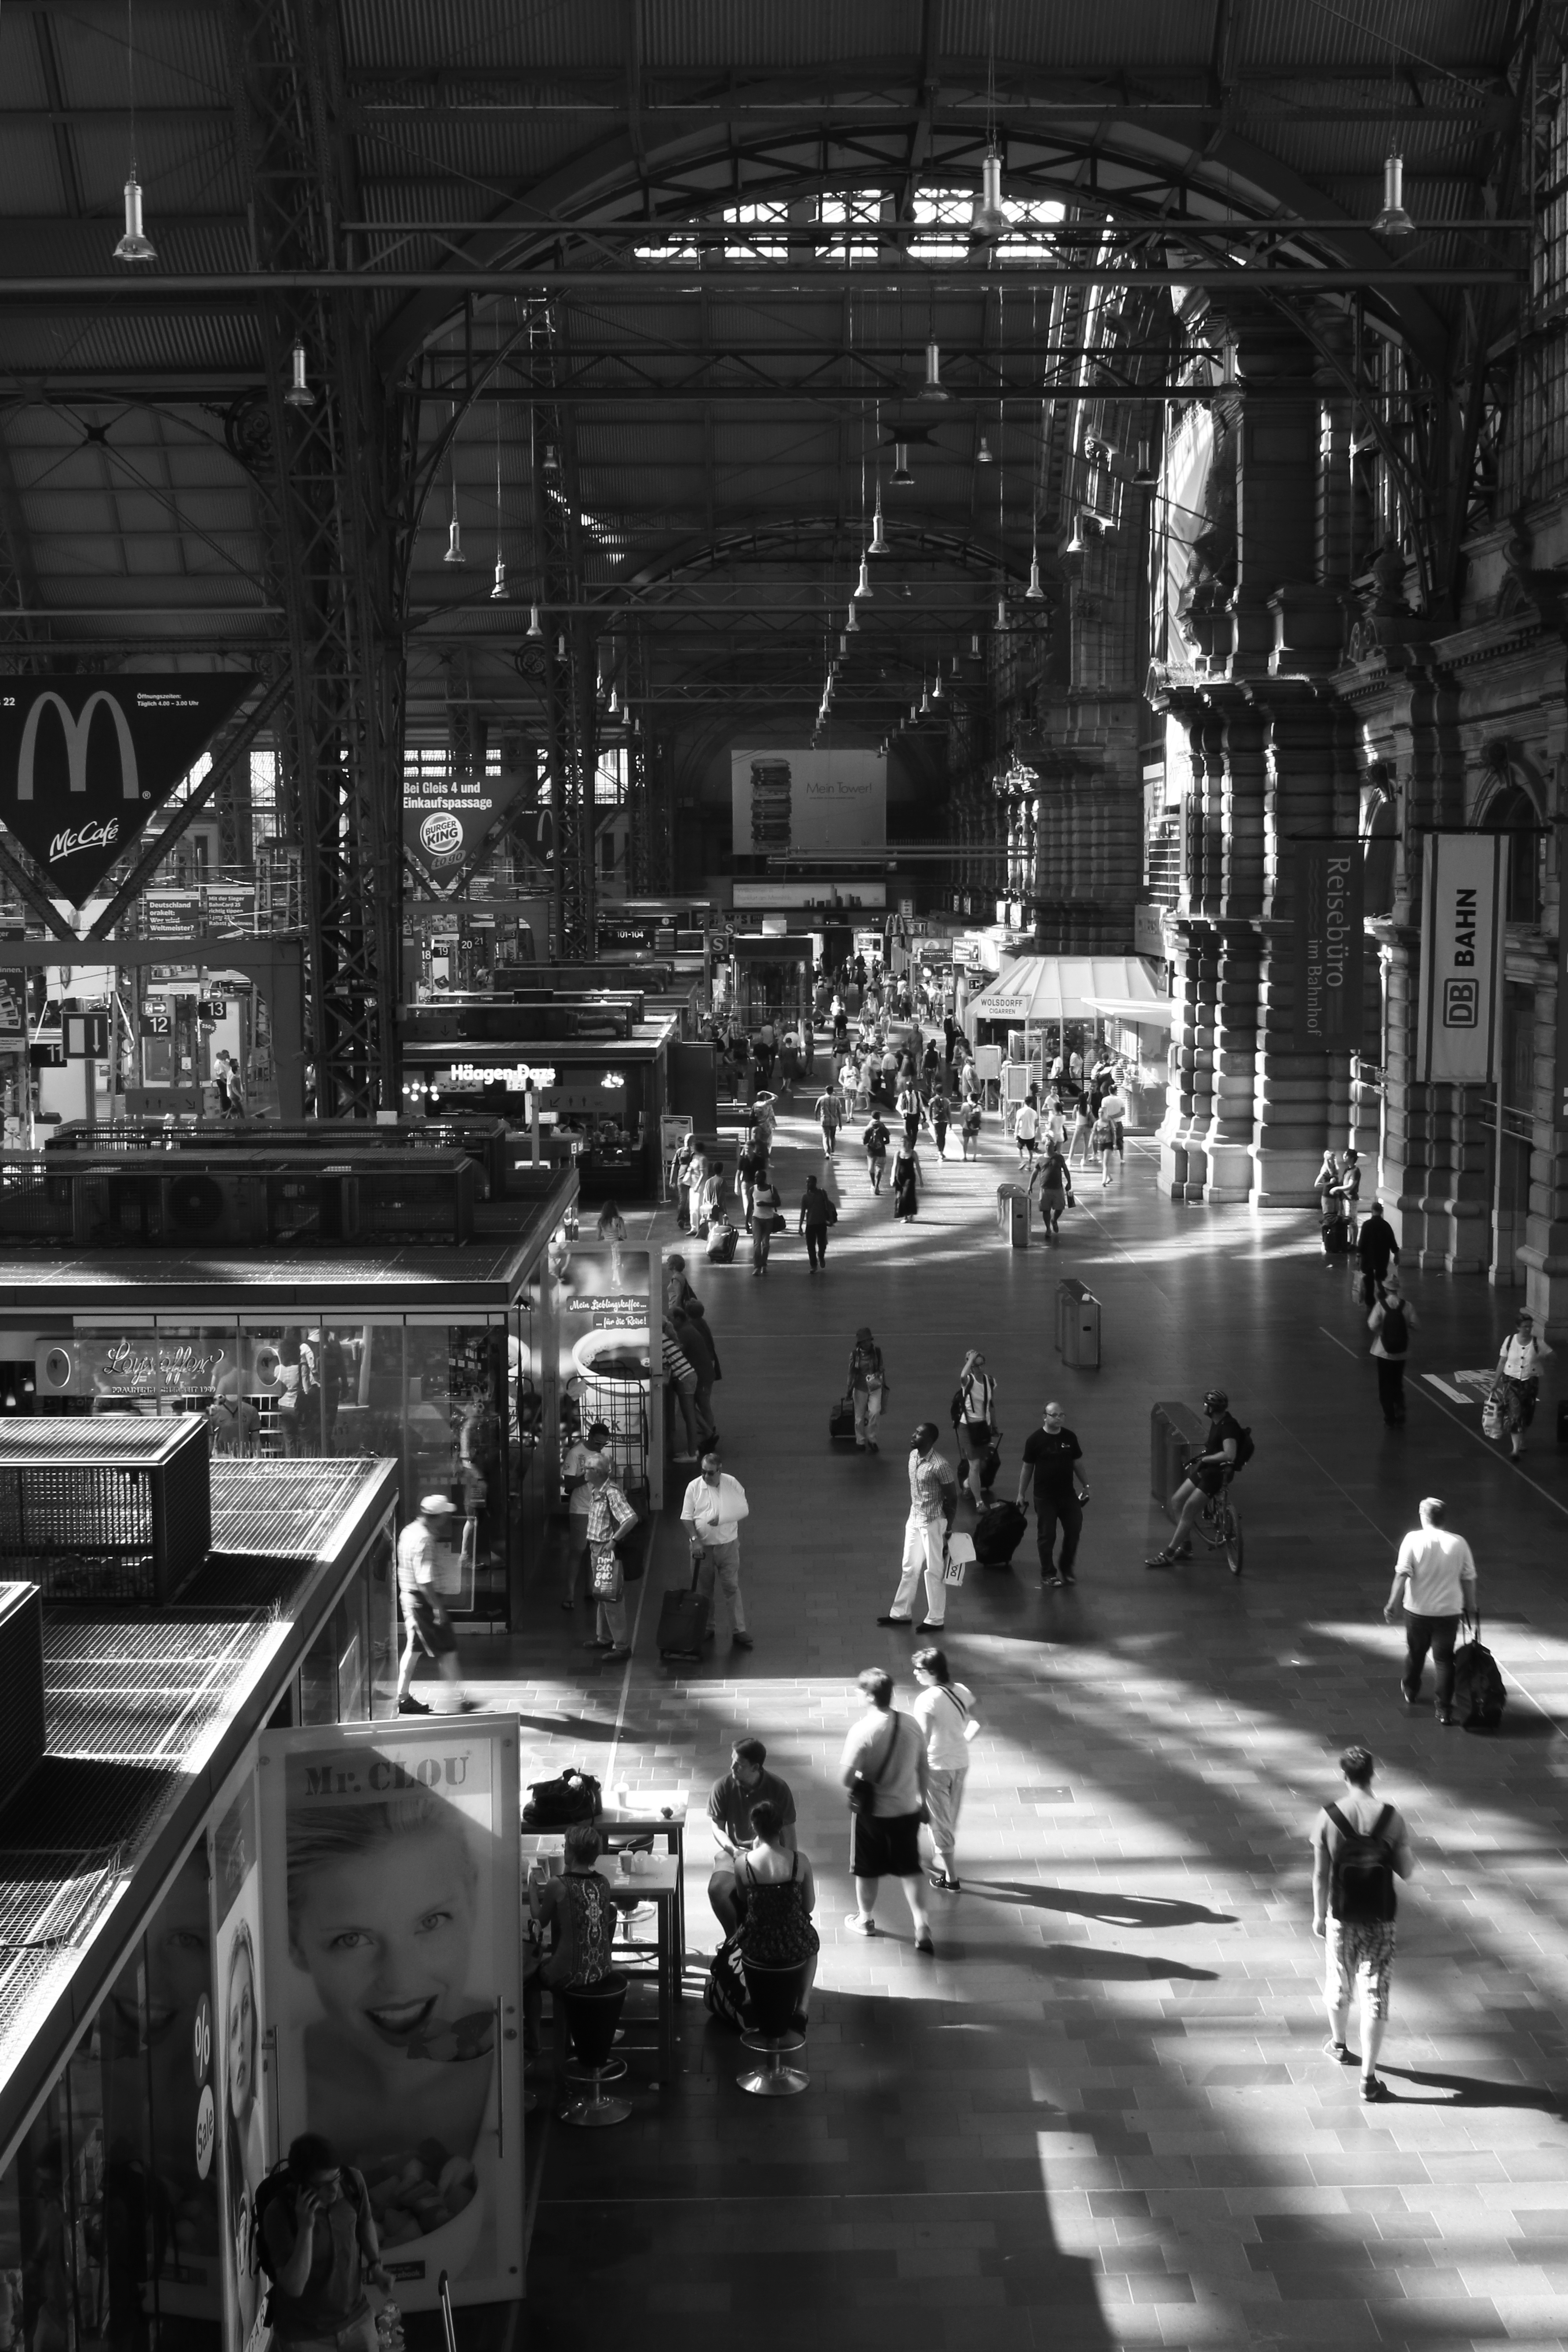
black and white, road, white, street, night, photography, crowd, cityscape, black, monochrome, bw, blackandwhite, blackwhite, infrastructure, photograph, germany, alemania, allemagne, sw, schwarzweiss, schwarzweis, frankfurtmain, frankfurtammain, frankfurtam, frankfurtamain, germania, hesse, hassia, hessen, frankfurt, schwarzweissfotografie, schwarzweisfotografie, metropolis, urban area, monochrome photography, film noir